D. S. Senanayake

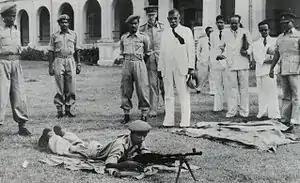
D. S. Senanayake visiting the 1st battalion of the CLI at the Echelon Square

With his accession, Senanayake began the process of establishing institutions needed for an independent state. While most domestic institutions existed, Ceylon remained dependent on Britain for trade, defence and external affairs. He turned down a knighthood but maintained good relations with Britain and was the first Ceylonese to be appointed to the Privy Council in 1950.